Park Lane International School

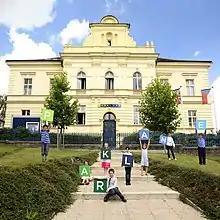

Park Lane International School opened its first campus at Prague 5 Bertramka accommodating children aged from 2 to 6 years. The Prague 5 Bertramka campus accommodates the Early Years Foundation Stage.